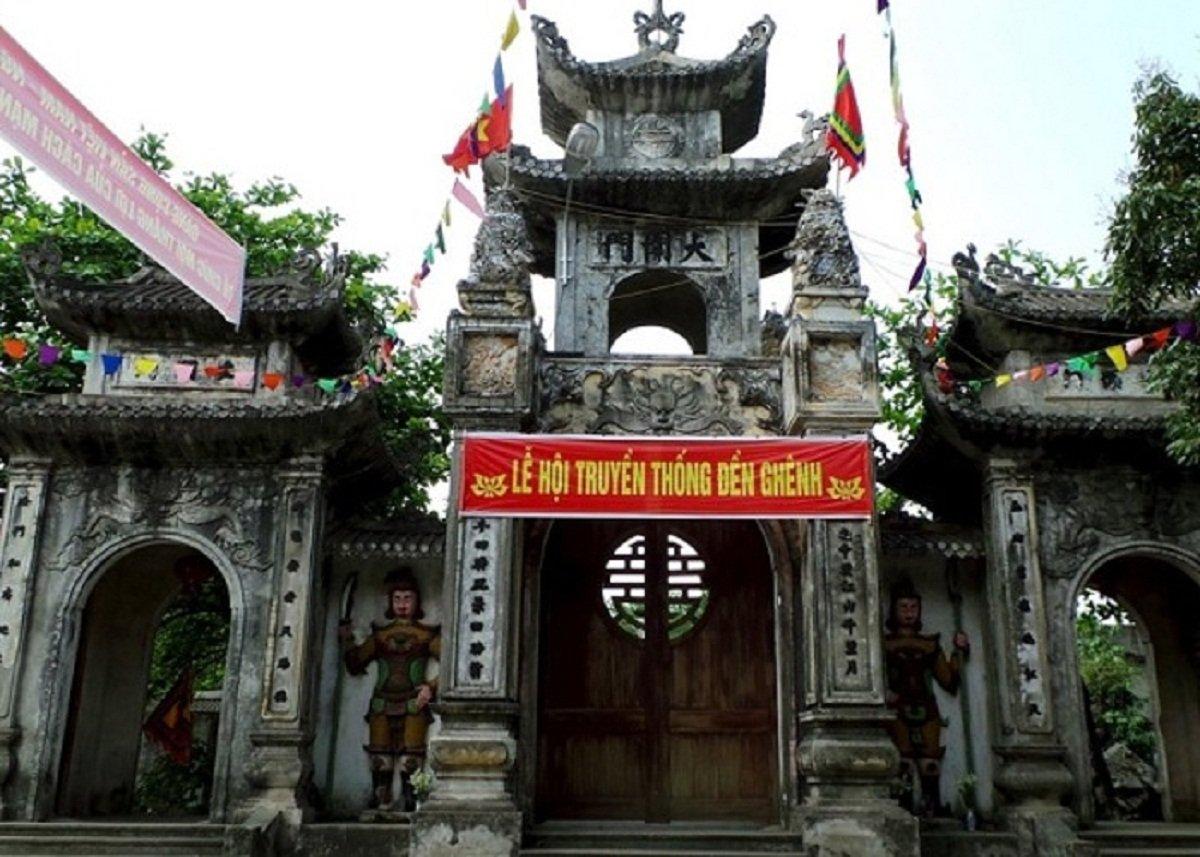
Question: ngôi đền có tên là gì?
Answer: ngôi đền có tên là đền ghênh